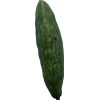
Label: Cucumber 3